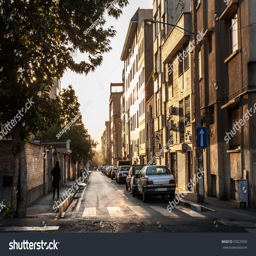
view of the lonely street in the morning with sunlight and shadow .